The Desert Music and Other Poems

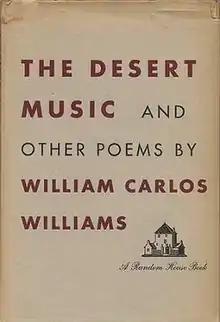
First edition

The Desert Music and Other Poems was a 1954 Random House book collecting 1949-54 poems by the American modernist poet/writer William Carlos Williams. It is now collected, along with "Pictures from Brueghel and Other Poems" (1962) and "Journey to Love" (1955), in the New Directions paperback "Pictures from Brueghel and other poems by William Carlos Williams: Collected Poems 1950-1962".